University of California Botanical Garden

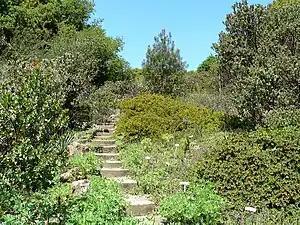
California chaparral flora garden in the Native California flora section.

The University of California Botanical Garden is a 34-acre (13.7 ha) botanical garden located on the University of California, Berkeley campus, in Strawberry Canyon. The garden is in the Berkeley Hills, inside the city boundary of Oakland, with views overlooking the San Francisco Bay. It is one of the most diverse plant collections in the United States, and famous for its large number of rare and endangered species.